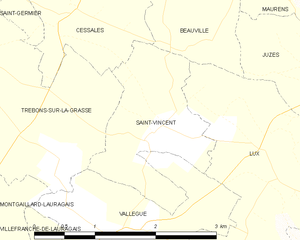
Saint-Vincent est une commune française située dans le département de la Haute-Garonne, dans la région Occitanie.